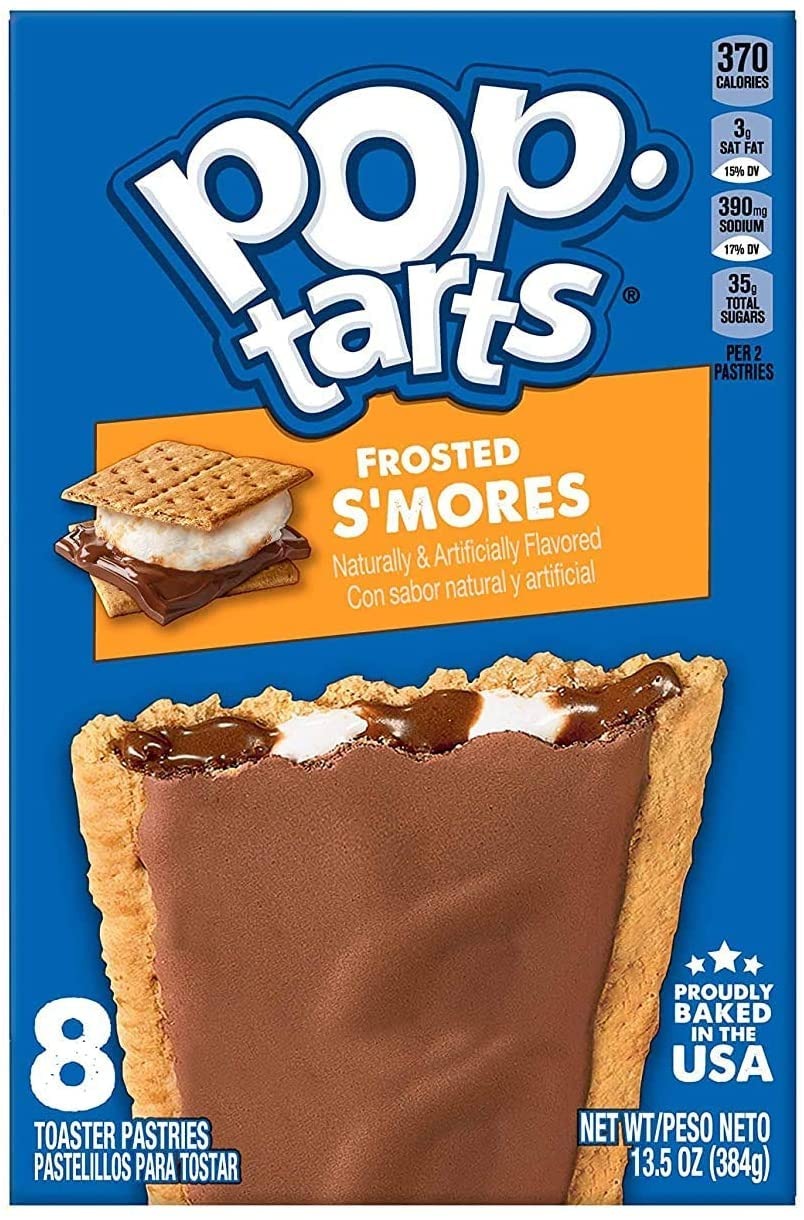
Item Name: Kellogg's Pop-Tarts S'mores Toaster Pastries 8 ct
Bullet Point 1: Good source of 7 vitamins and minerals
Bullet Point 2: Crazy good
Product Description: Kellogg's Pop-Tarts S'mores Toaster Pastries 8 ct
Value: 8.0
Unit: Count

Price: 17.805